Silvano Chesani

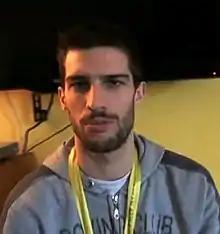
Chesani in 2015.

In his career he participated in two editions of the World Athletics Championships and won two national championship. In 2012, he jumped 2.31, his personal best, obtaining the qualification standard for 2012 Summer Olympics. In 2007 he was warned after testing positive for Formoterol.